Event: Nepal Earthquake
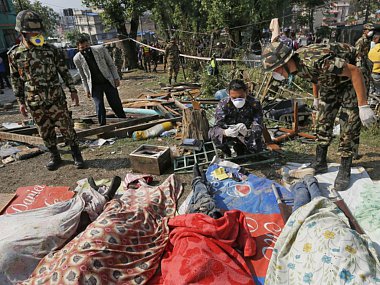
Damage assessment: no_damage